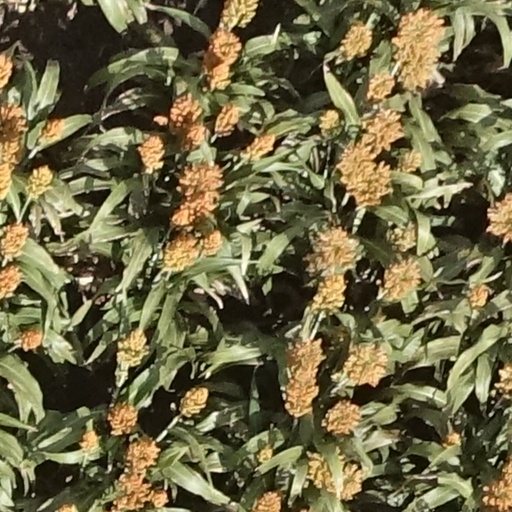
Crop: sorghum